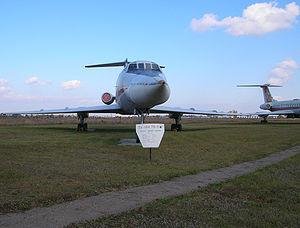
Le Tupolev Tu-134 est un avion civil biréacteur soviétique, similaire au Douglas DC-9 américain. Il était l'un des avions les plus utilisés par les pays du Pacte de Varsovie. Le nombre de ces aéronefs actuellement en service est en diminution à cause des normes de limitation des nuisances sonores; le dernier vol commercial de cet avion a eu lieu le 22 mai 2019.